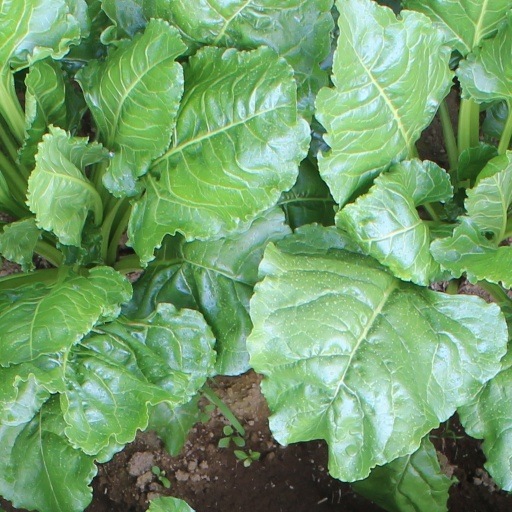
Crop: sugar beet